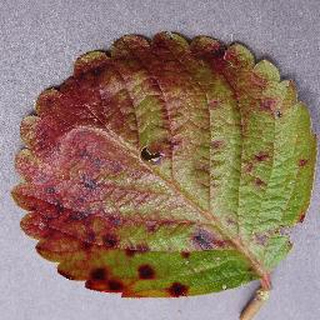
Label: strawberry_leaf_scorch